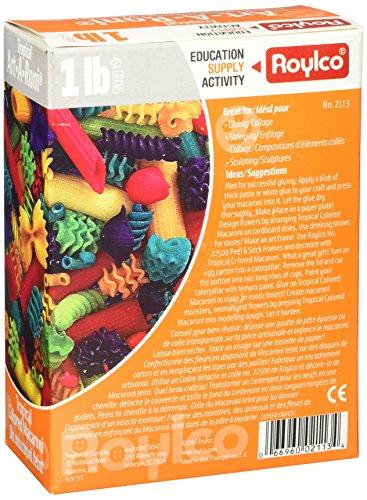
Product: Roylco Inc. R-2113 Tropical Colored Noodles Art-a-roni
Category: Toys & Games | Arts & Crafts
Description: Roylco Inc. R-2113 Tropical Colored Noodles Art-a-roni.
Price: $12.41
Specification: ProductDimensions:6.6x5.1x3.8inches|ItemWeight:1.2pounds|ShippingWeight:1.2pounds(Viewshippingratesandpolicies)|ASIN:B000F8XIA6|Itemmodelnumber:R-2113|Manufacturerrecommendedage:8-8years